Fealofani Bruun

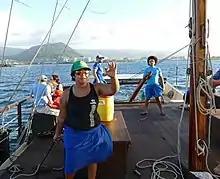
On the "Gaualofa"

Fealofani Bruun (born 1983) is a sailor who was the first Samoan woman to qualify as a yachtmaster. She sails and captains the "Gaualofa" – a double-hull canoe which was built by the Okeanos Foundation for the Sea for the Samoa Voyaging Society ("Aiga Folau o Samoa") to preserve the traditions of Polynesian navigation. In 2018, she was listed as one of BBC's 100 Women.